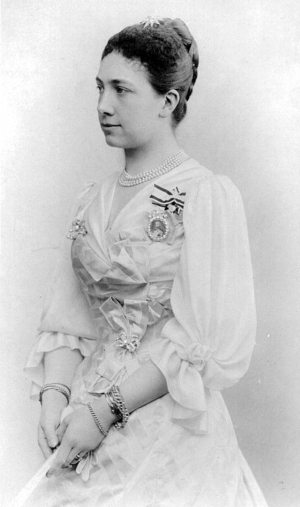
Victoria af Baden
Kronprinsesse Victoria i 1880'erne
Victoria af Baden, egentlig Sophia Maria Victoria var dronning af Sverige fra 1907 og gift med Gustav V.